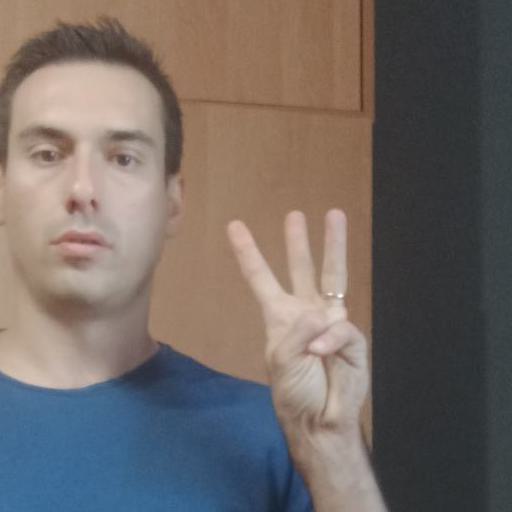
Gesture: three